Knut Nilsson

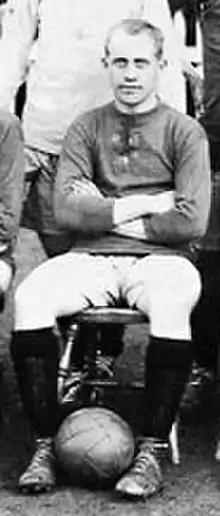
Nilsson (1914)

Knut "Knutte" Nilsson (March 22, 1887 – ?) was a Swedish amateur football and bandy player. He competed in the 1912 Summer Olympics. He was a member of the Swedish Olympic squad. He did not play in a match, but was a reserve player.